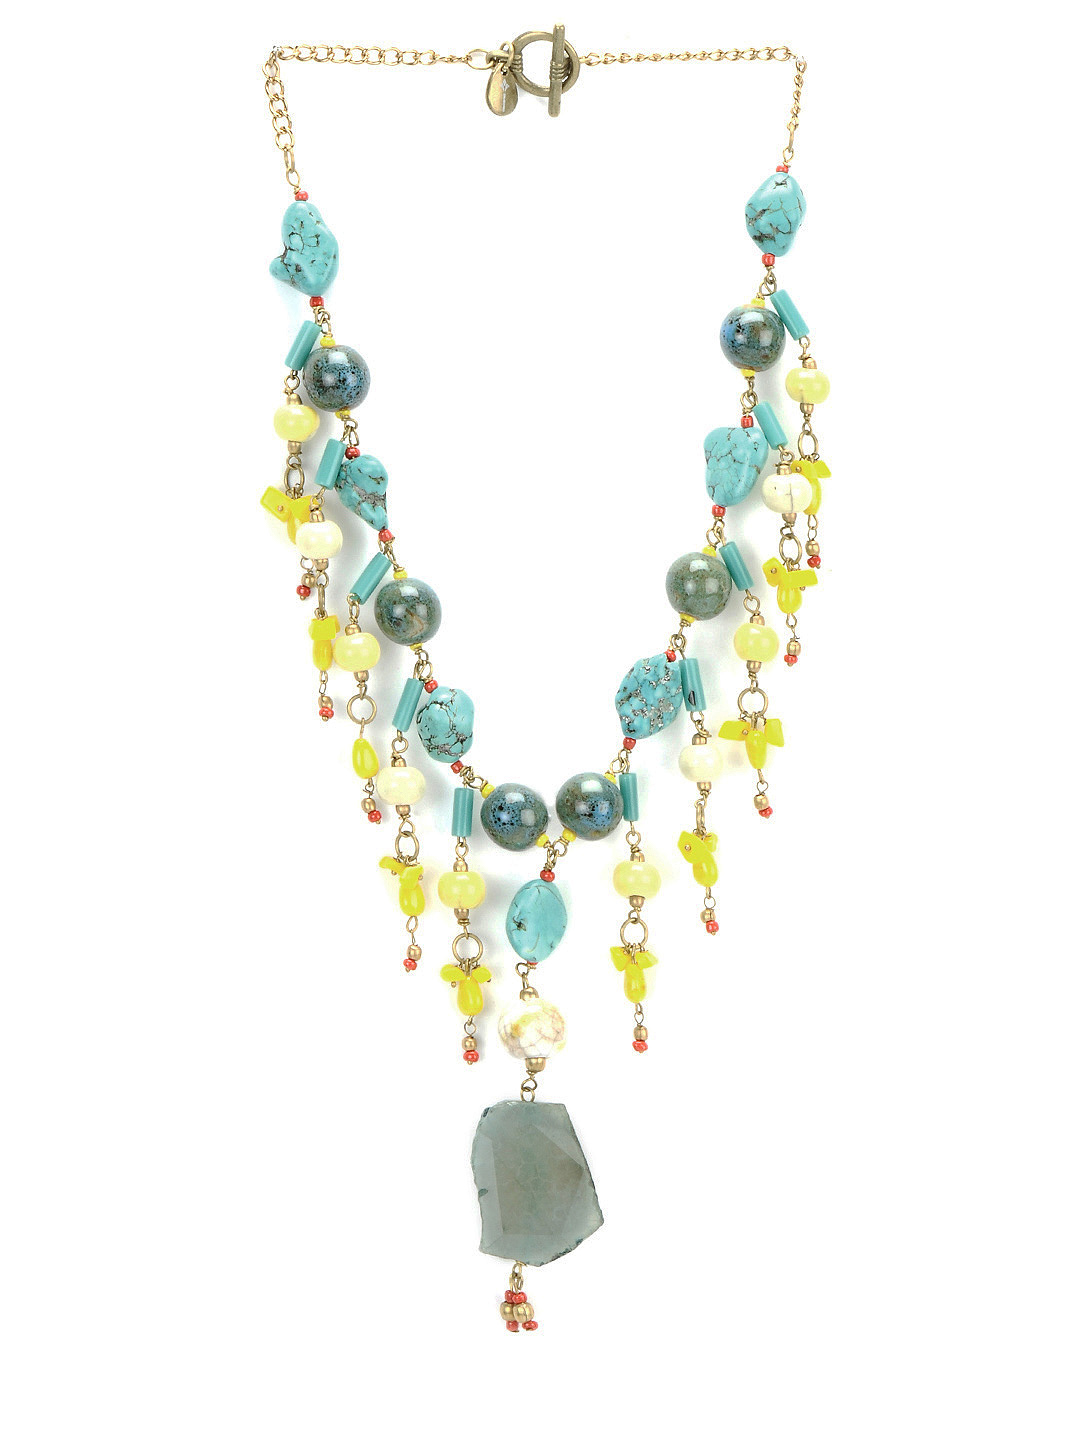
Ivory Tag Women Charming Turquiose and Yellow Necklace
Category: Accessories / Jewellery / Necklace and Chains
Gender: Women
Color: Turquoise Blue
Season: Fall 2012
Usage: Casual